Traction power network

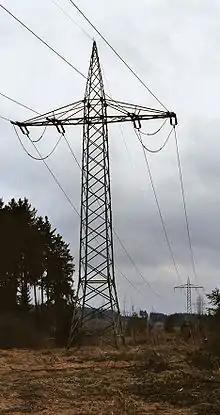
Transposition pylon of power line for single-phase AC traction current (110 kV, 16.7 Hz) near Bartholomä in Germany.

A traction network or traction power network is an electricity grid for the supply of electrified rail networks. The installation of a separate traction network generally is done only if the railway in question uses alternating current (AC) with a frequency lower than that of the national grid, such as in Germany, Austria and Switzerland.